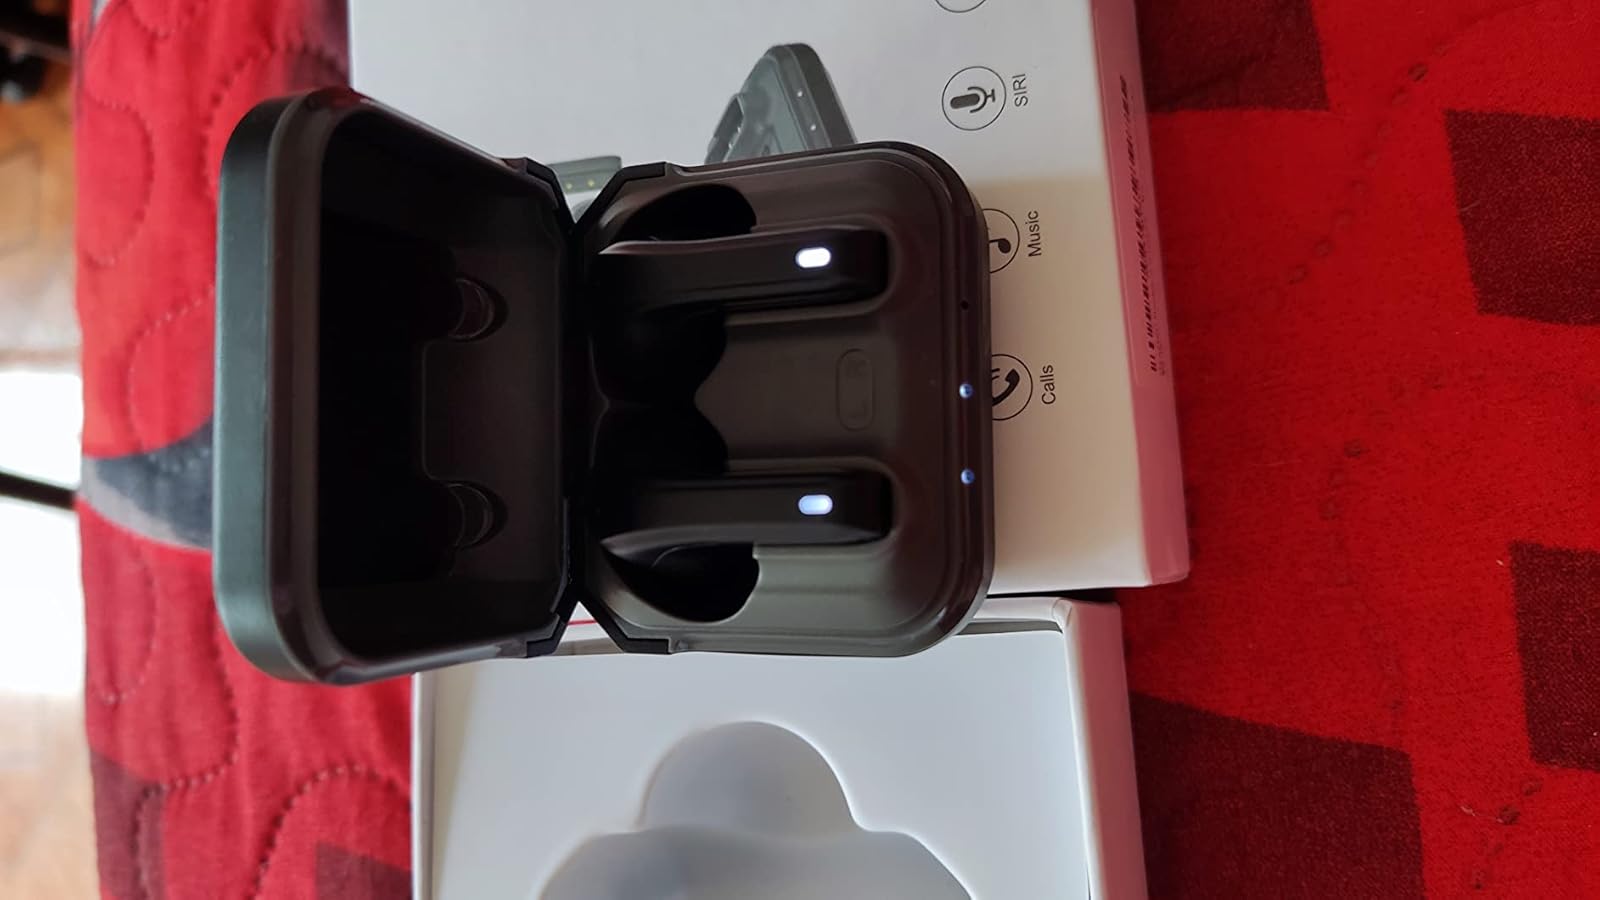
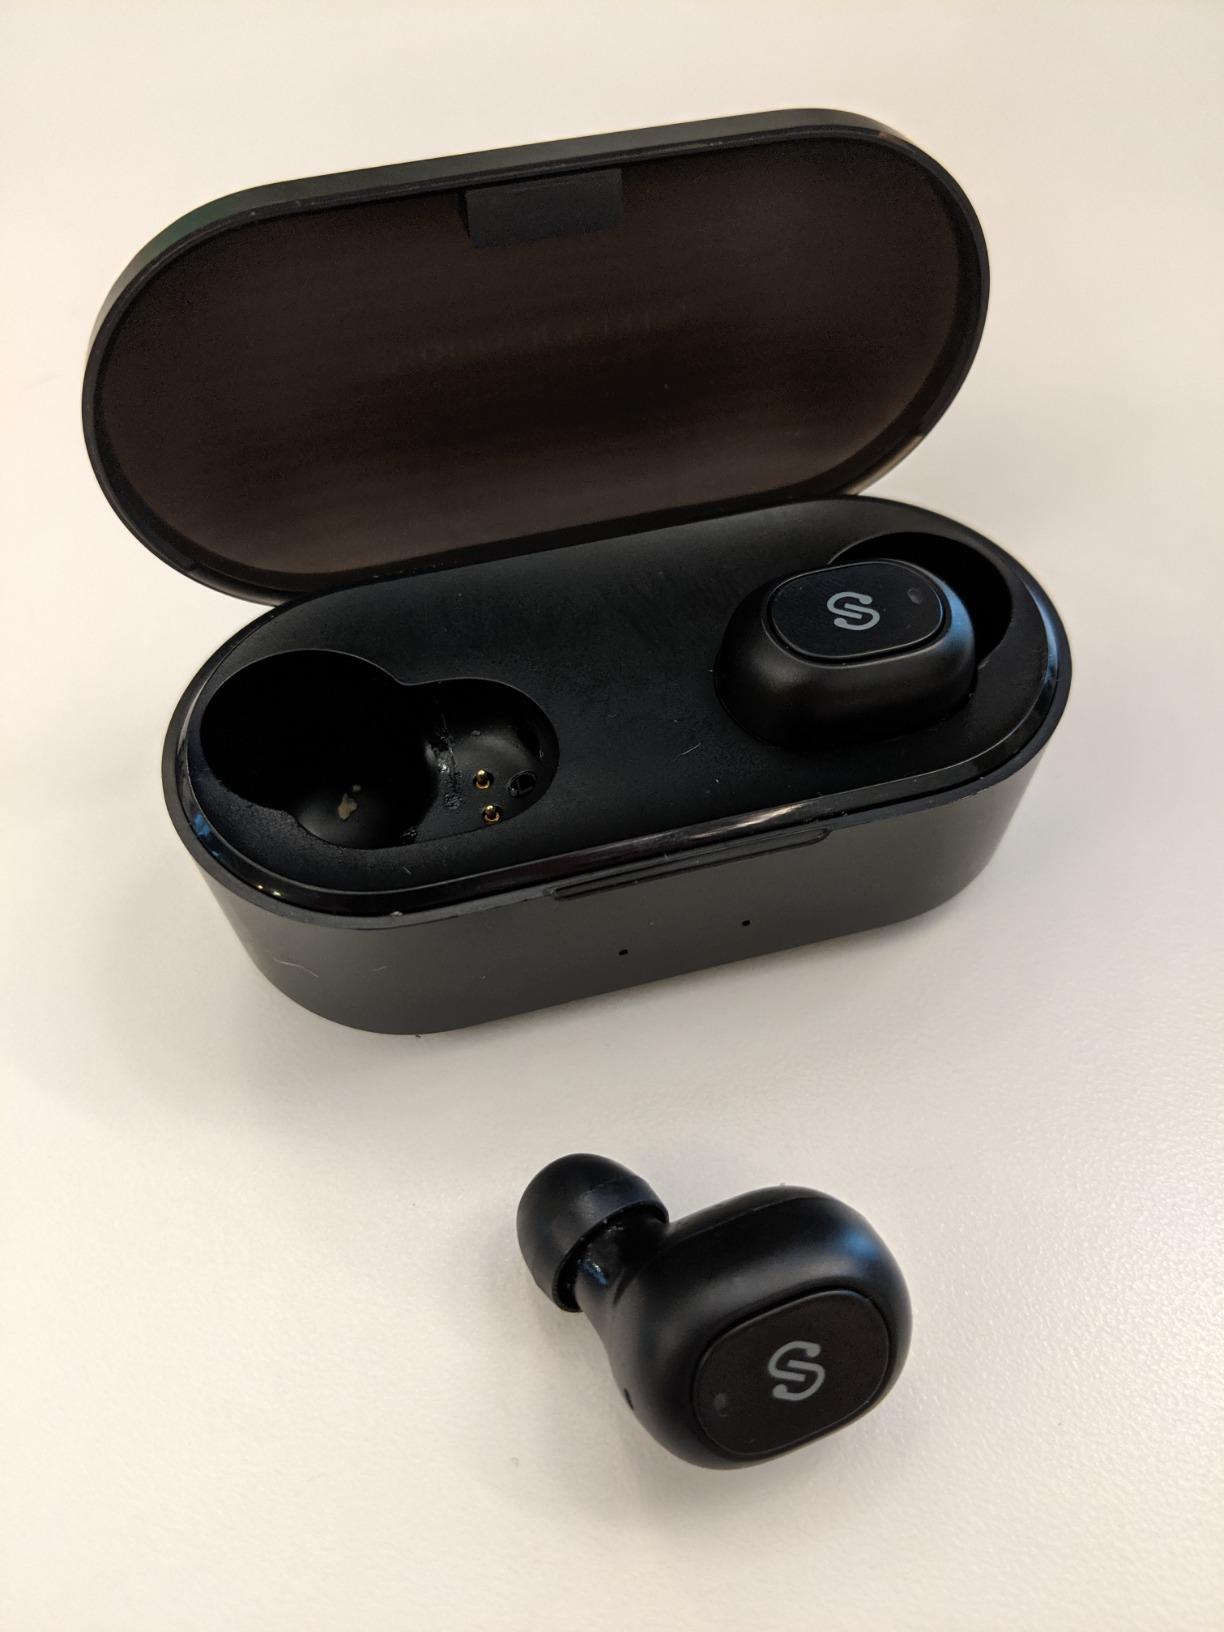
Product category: earbuds
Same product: no